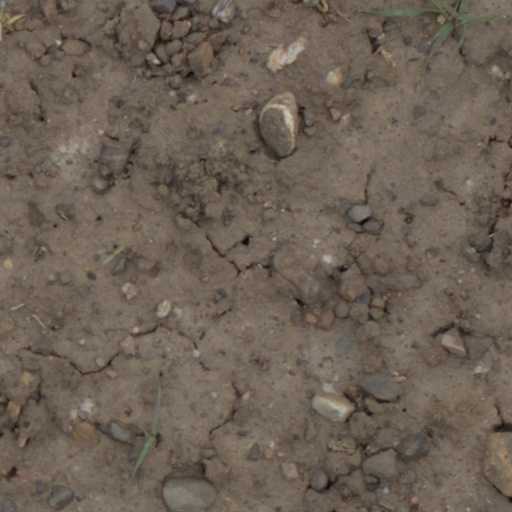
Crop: wheat